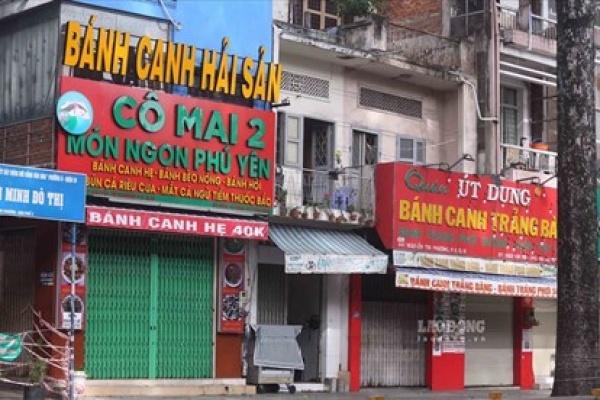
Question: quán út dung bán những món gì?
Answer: bán bánh canh